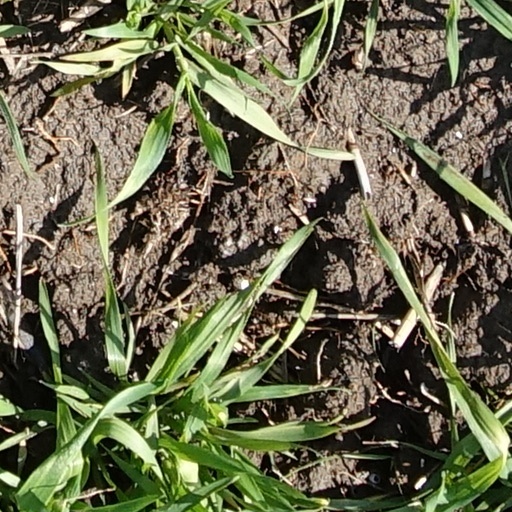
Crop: wheat